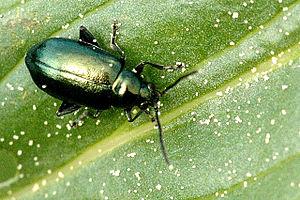
Les rosiers de vigne sont des plants de rosier occasionnellement plantés au début des rangs de vignes, en tête de parcelle de vignobles, pour aider les viticulteurs à détecter naturellement les contaminations de certaines maladies de la vigne.
Altica lythri, l'Altise de la vigne, est une espèce d'insectes coléoptères de la famille des Chrysomelidae, de la sous-famille des Alticinae, originaire de l'Ancien monde. Cette espèce est très similaire à Altica palustris et il est très difficile de les distinguer.